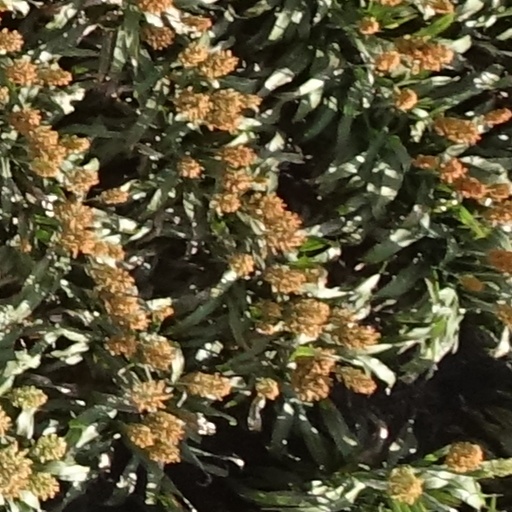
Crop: sorghum